Carachupa

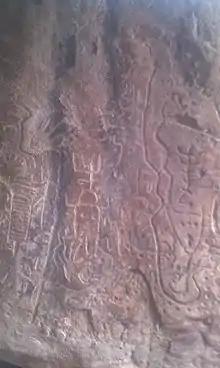
Rock art at Carachupa

Carachupa (Quechua for opossum) is an archaeological site with rock art in Peru. It is located near the village of Carachupa"," in Lonya Grande District, region of Amazonas.